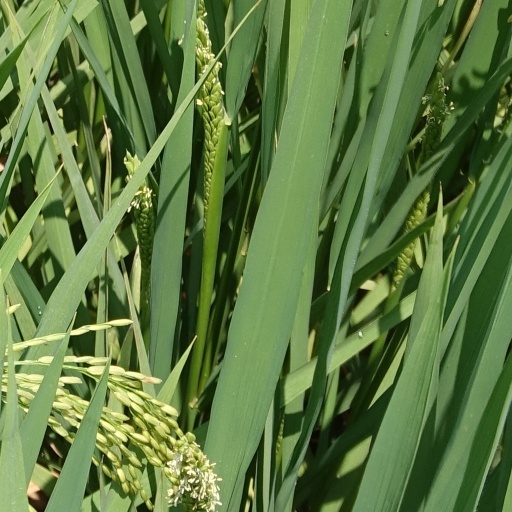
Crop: rice